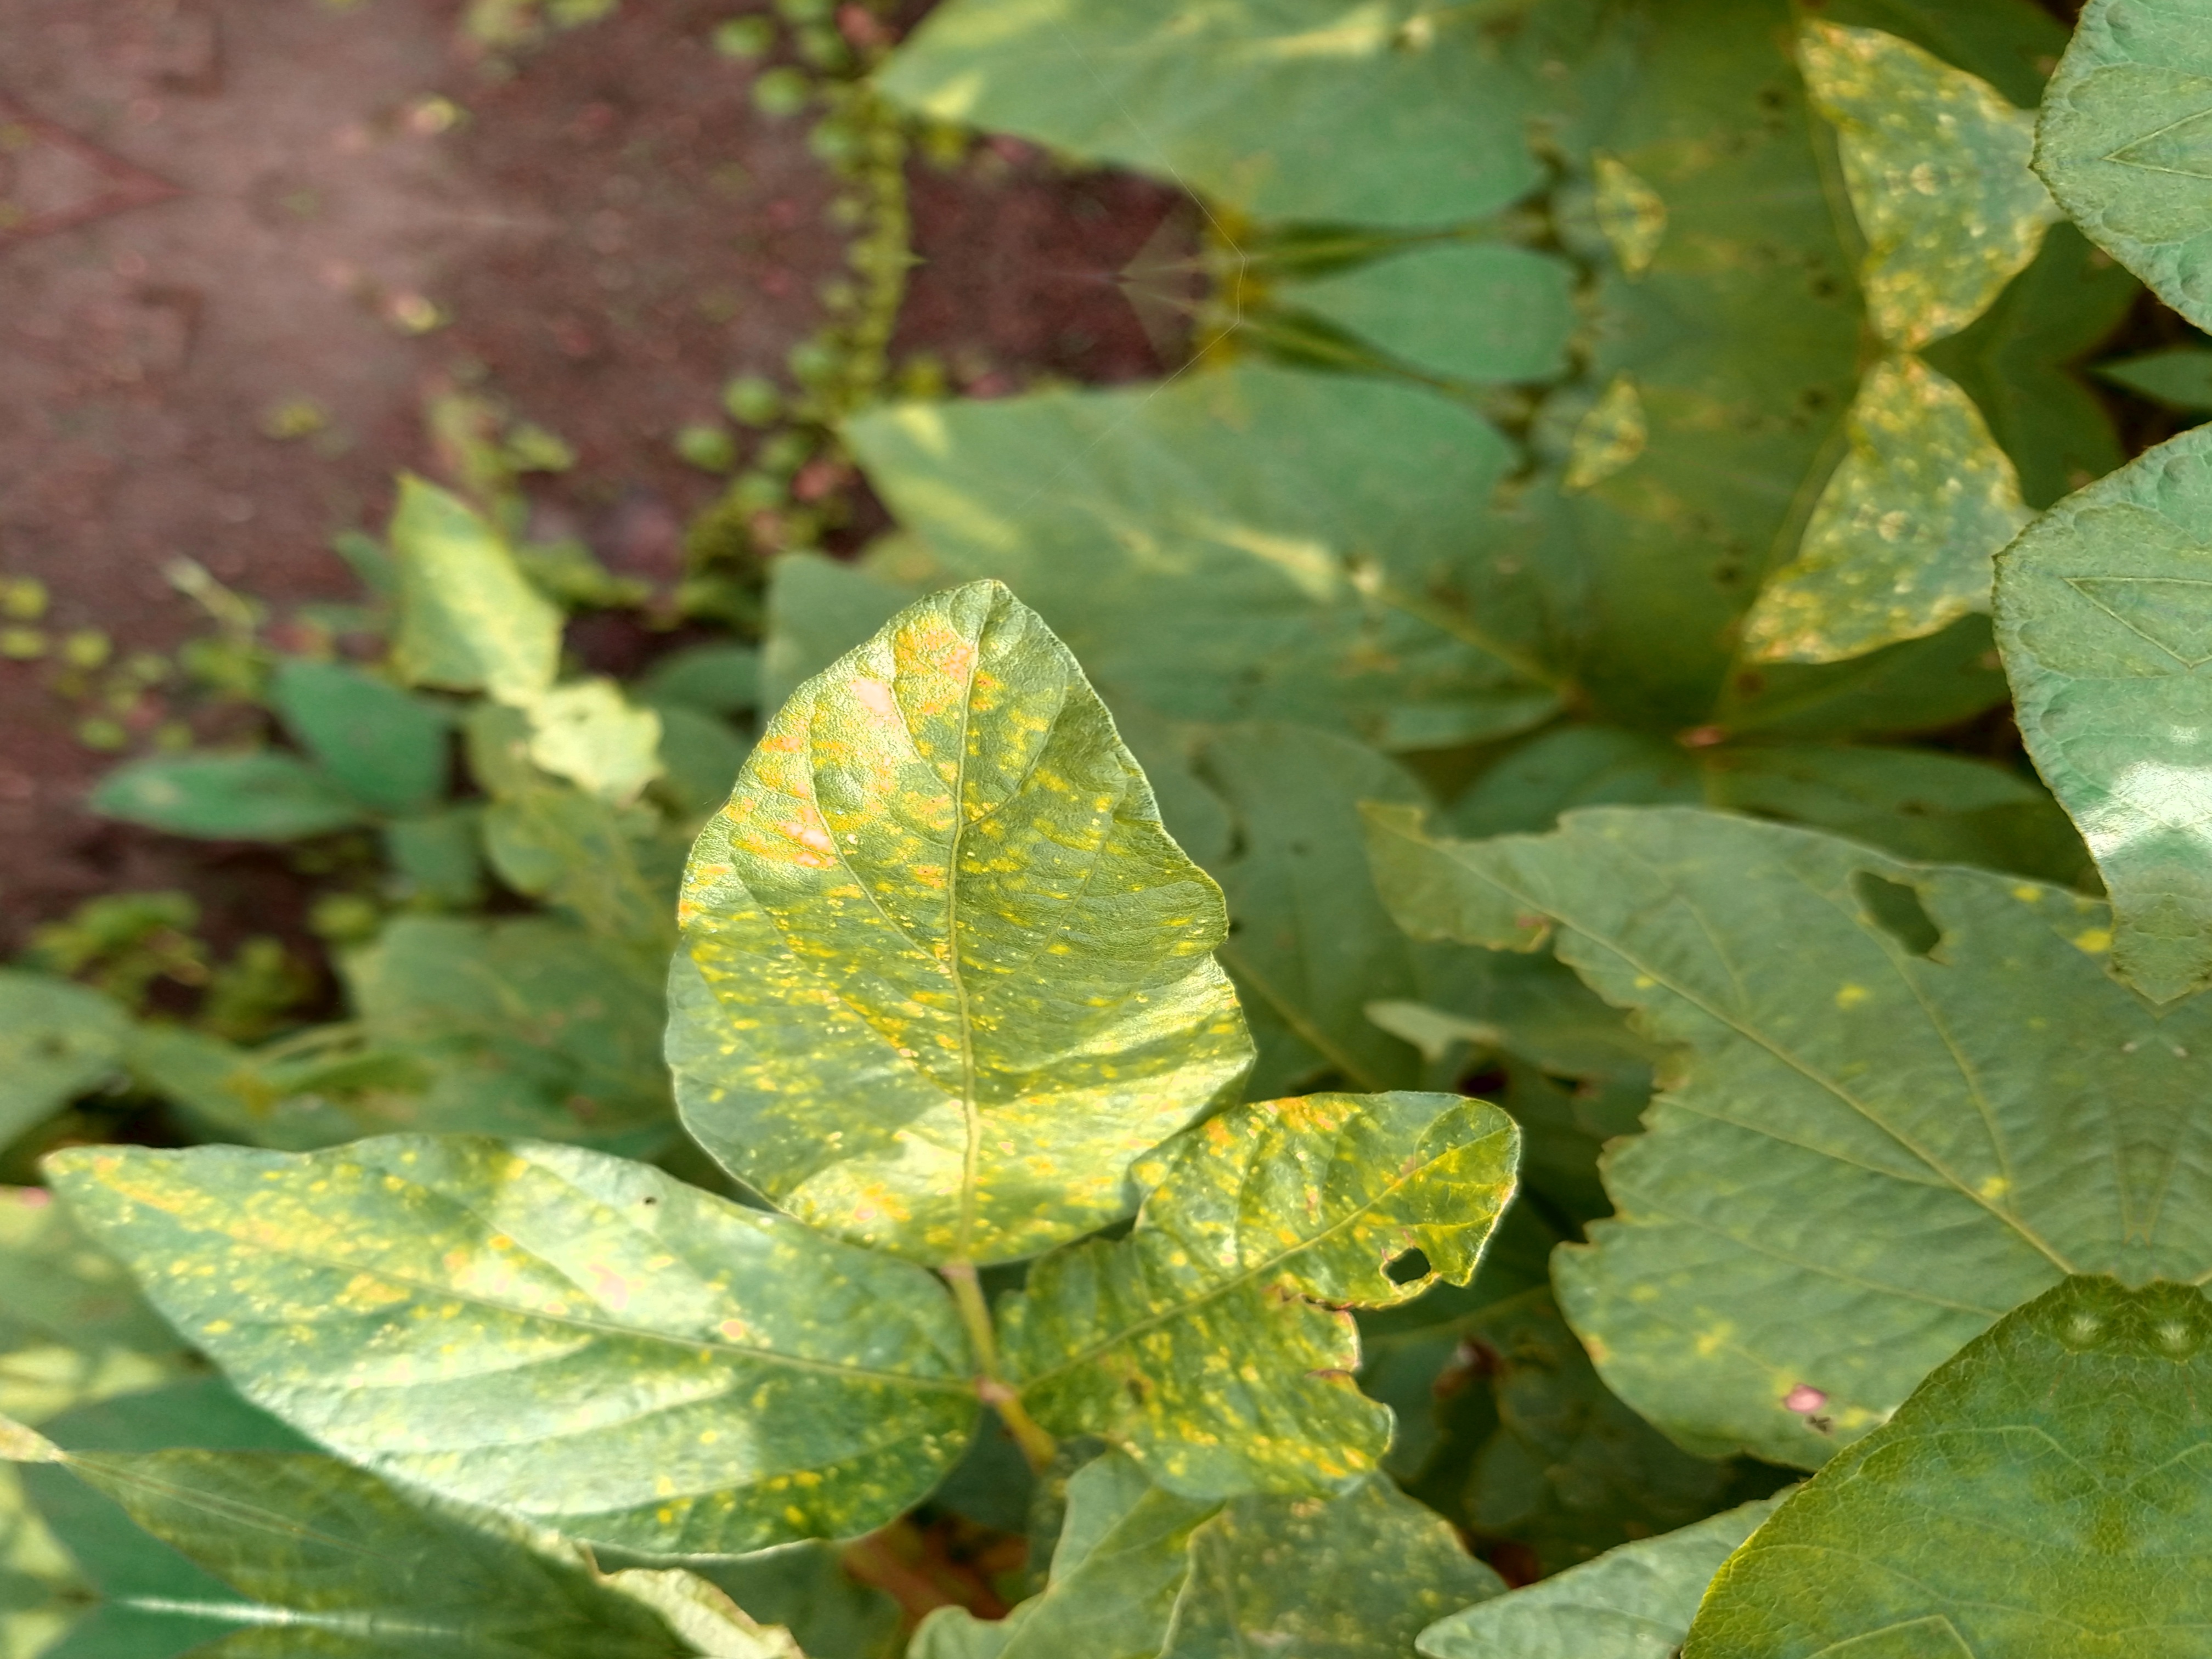
Label: Disease